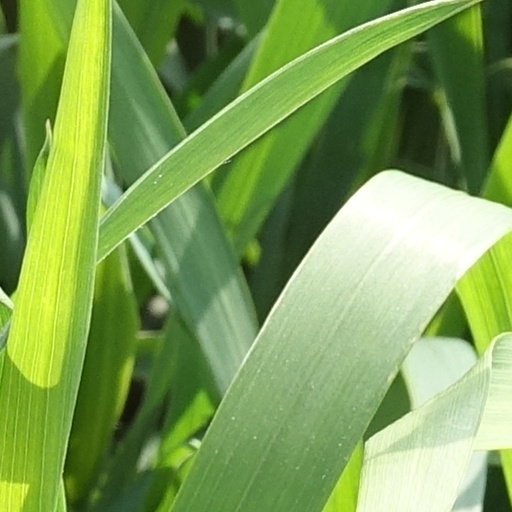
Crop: wheat